Old Paradise Gardens

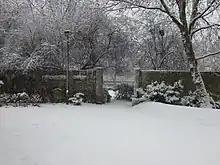
Lambeth High Street Recreation Ground in the snow, 2010

By 1880 the former burial ground was unsightly, and the Lambeth vestry decided to turn it into a public garden, which opened in 1884. In 1929 the recreation ground was extended with the acquisition of the site of a glass bottle factory in Whitgift Street. However, by the 1970s the recreation ground had been allowed to deteriorate, and had been largely asphalted over. It has subsequently been restored, and re-landscaped with grassy mounds, a water feature, seating and shrubs and spring bulbs planted. Spring bulbs were donated by the Metropolitan Public Gardens Association.